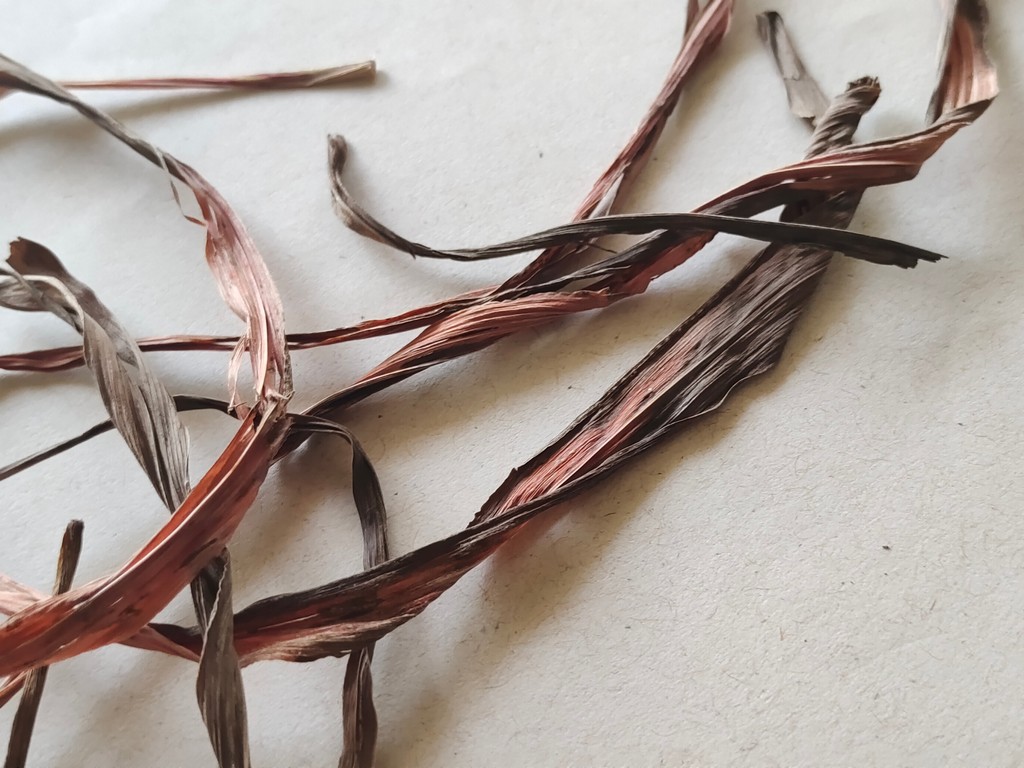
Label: Dried